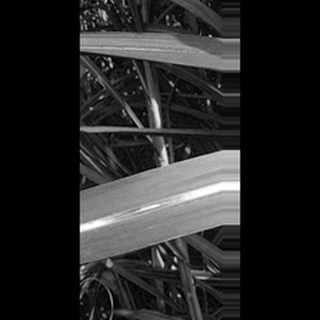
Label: sugarcane_red_rot